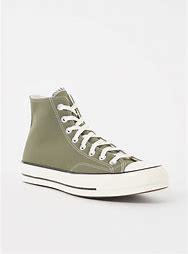
Brand: Converse
Model: Chuck 70 Hi Canvas